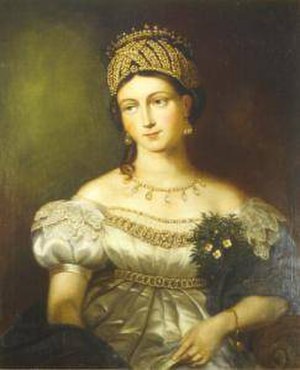
Louise af Sachsen-Gotha-Altenburg
William Corden: Luise von Sachsen-Gotha-Altenburg 1844, Schloß Greinburg
Louise af Sachsen-Gotha-Altenburg blev hertuginde af Sachsen-Coburg-Saalfeld ved sit giftermål med hertug Ernst 1. af Sachsen-Coburg og Gotha i 1817. De fik to sønner, hertug Ernst 2. af Sachsen-Coburg og Gotha og prins Albert, der var gift med Dronning Victoria af Storbritannien. Deres søn prins Arthur af Storbritannien og Louise Margarete af Preussen var forældre til Kronprinsesse Margareta af Sverige, der var mor til vor Dronning Ingrid.